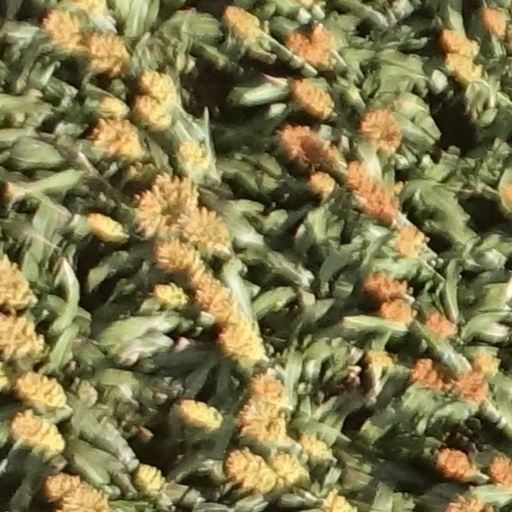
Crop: sorghum